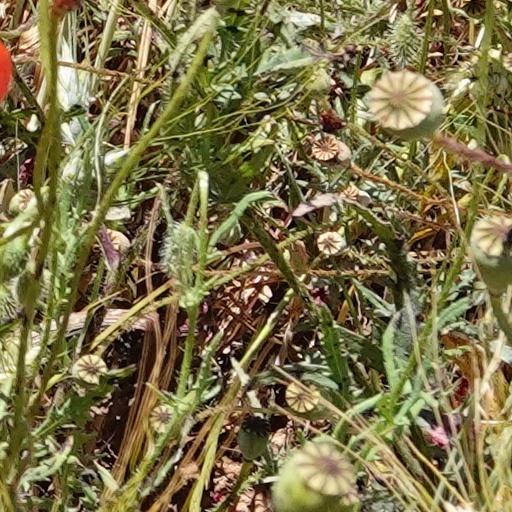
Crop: wheat